List of units and formations of the Spanish Army 1990

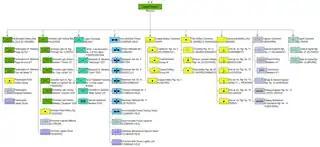
General Reserve organization (click to enlarge)

The General Reserve based in Málaga was headed by a two-star general and consisted of the Paratroopers Infantry Brigade, Airmobile Light Infantry Brigade, Legion Command, Army Airmobile Forces and five commands; all headed by a 1-star general.